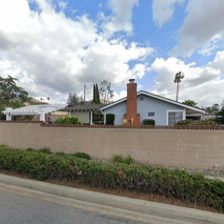
Label: streetView